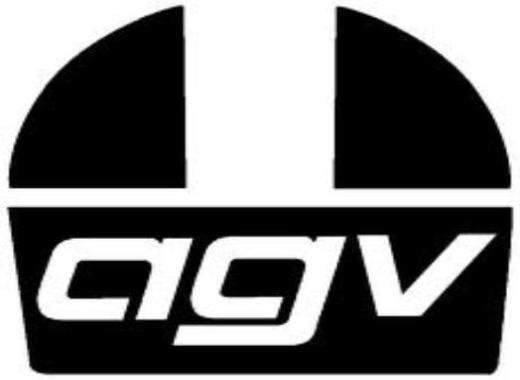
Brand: agv
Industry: Sports